On Happiness Road

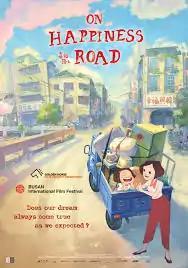

On Happiness Road is a 2017 Taiwanese animated film written and directed by Sung Hsin-yin, her directoral debut. The film is based on her own animated short of the same name which won start-up funding at the Golden Horse Awards in 2013. It was screened at the Busan International Film Festival on October 15, 2017, and saw a theatrical release in Taiwan on January 5, 2018. The film has won numerous awards, including Best Feature Film during the 2018 Tokyo Anime Award Festival, Best Animation Feature at the 2018 Golden Horse Awards, as well as Grand Prize, Best Animation, and Audience Choice Award at the 2018 Taipei Film Festival, and was also submitted for nomination to the 2018 Academy Awards in the Animated Feature Film category. The theme song was sung by pop star Jolin Tsai.